Ngau Pei Sha

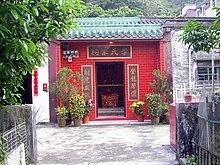
Li Ancestral Hall in Ngau Pei Sha in February 2010.

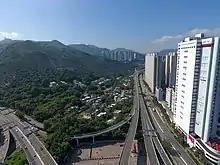
The villages of Ngau Pei Sha (front) and Chap Wai Kon (middle) are located at the foot of the hill. Taken in November 2016.

Ngau Pei Sha is a village in Siu Lek Yuen, Sha Tin District, Hong Kong.